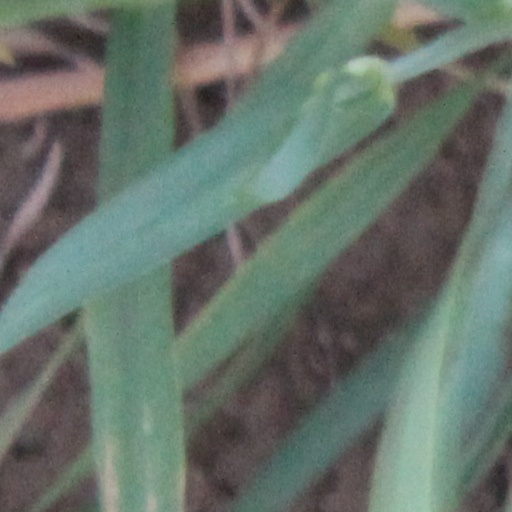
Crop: wheat